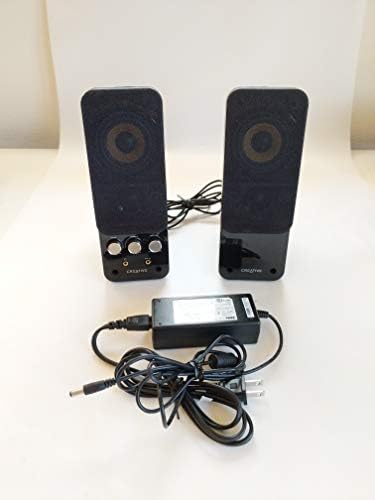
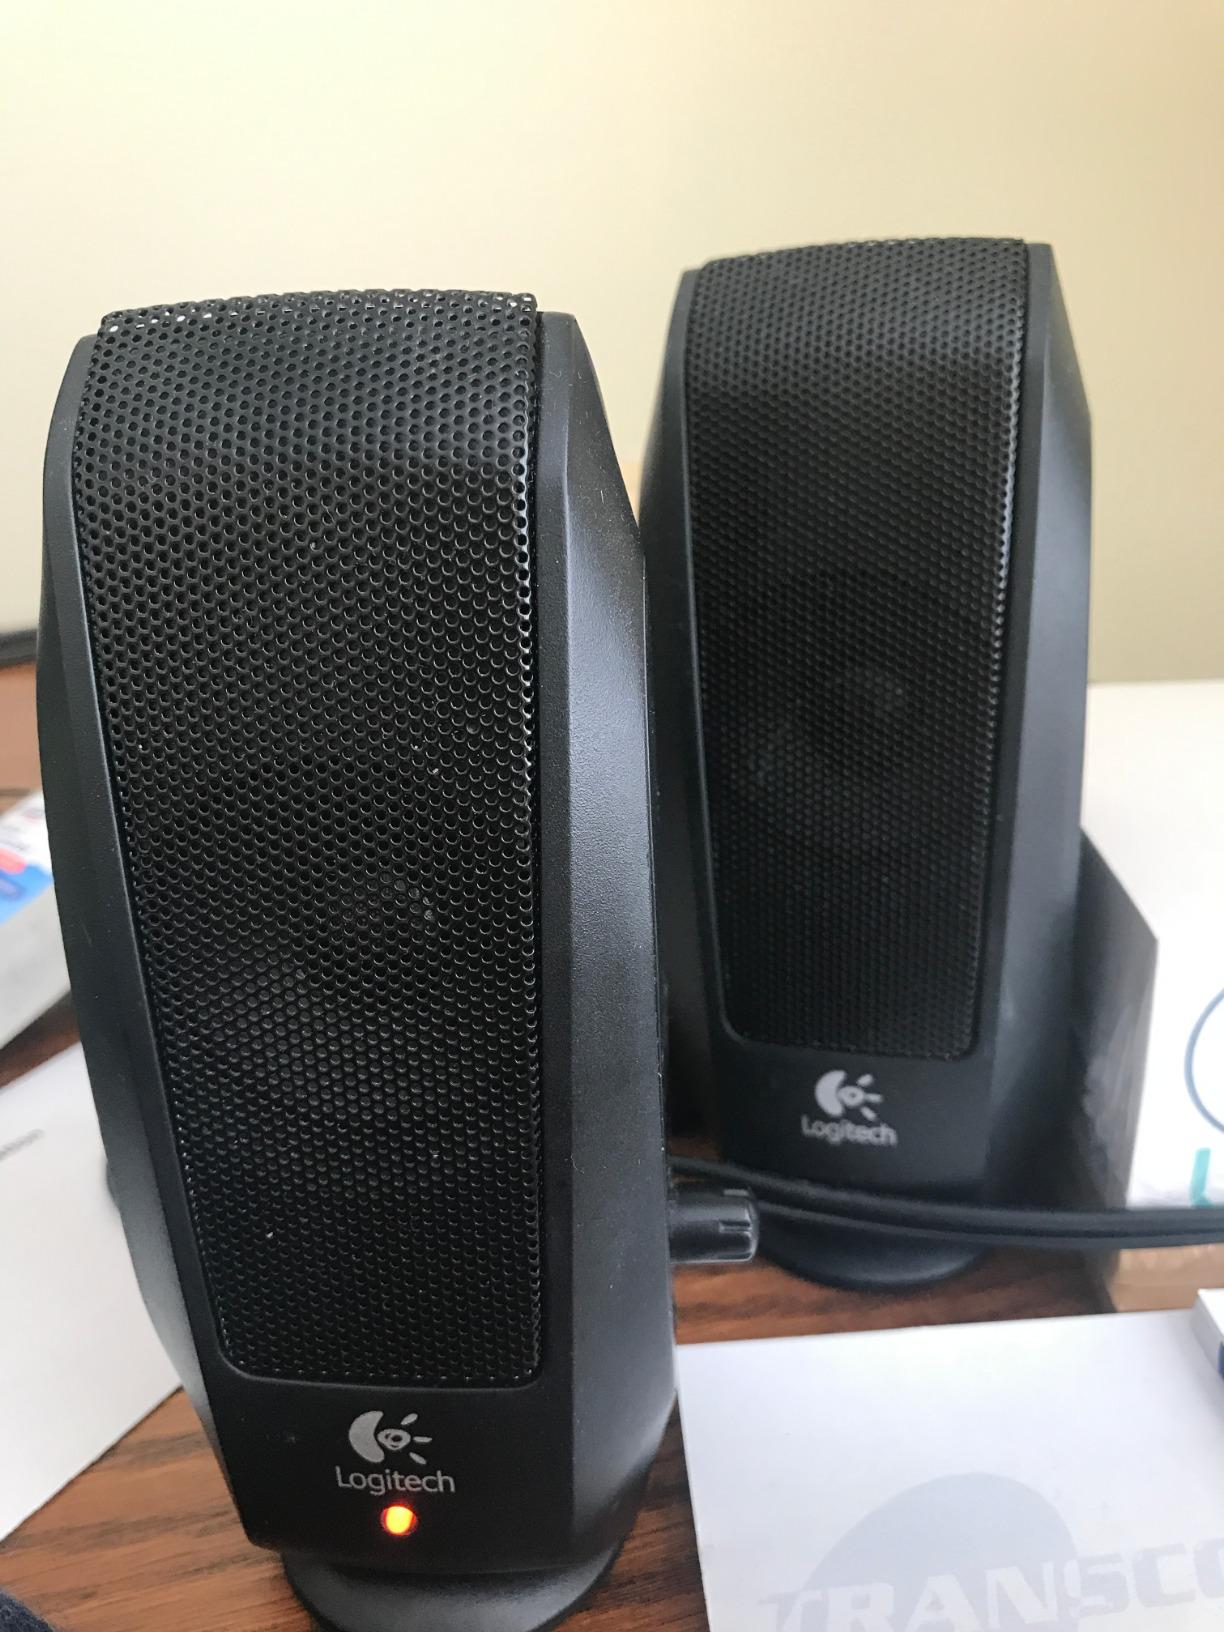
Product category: speaker
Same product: no